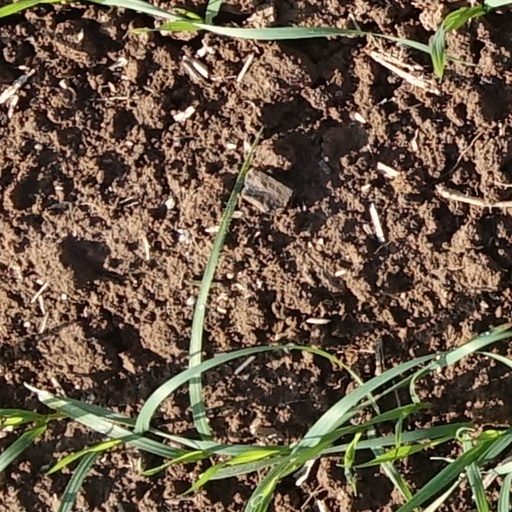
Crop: wheat